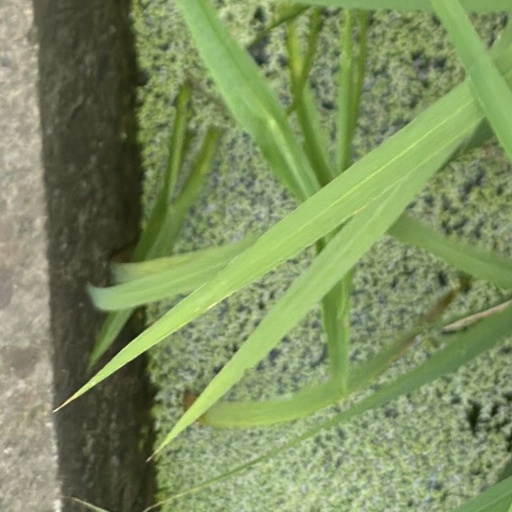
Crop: rice